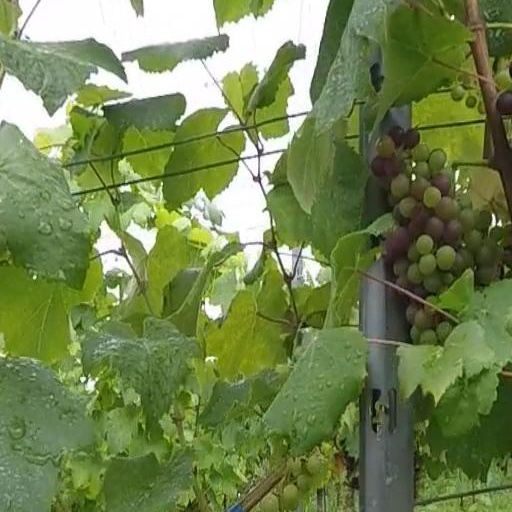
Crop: grape